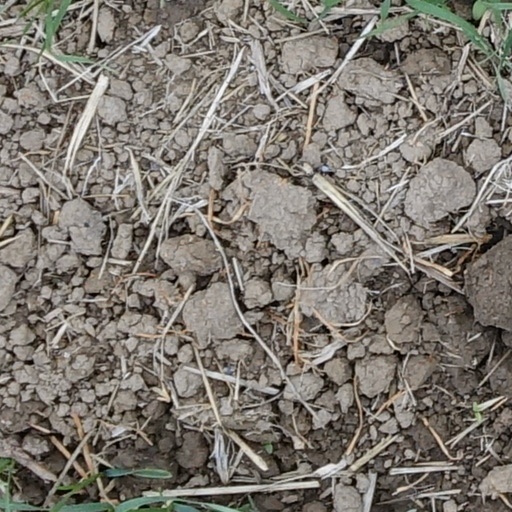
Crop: wheat